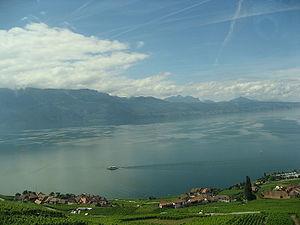
Vue du Lavaux et du lac Léman depuis le train